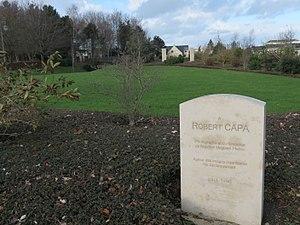
Bayeux - Mémorial des Reporters
Le Mémorial des reporters de Bayeux est un mémorial construit à Bayeux, dans le Calvados. Inauguré en 2006, il a été construit en partenariat avec l'association Reporters sans frontières et a pour but de garder la mémoire des journalistes et reporters tués lors de conflits militaires ou assassinés dans le cadre de leur travail.
Robert Capa, pseudonyme d'Endre Ernő Friedmann, né le 22 octobre 1913 à Budapest et mort le 25 mai 1954 en Indochine, est un photographe et correspondant de guerre hongrois.